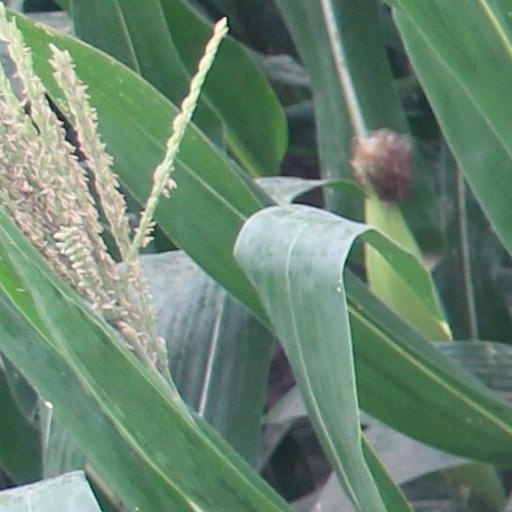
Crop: maize; corn